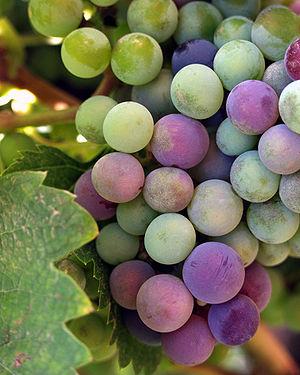
Grappe de raisins de cuve dans la Guadalupe Valley. Municipalité d'Ensenada, Basse-Californie, Mexique.